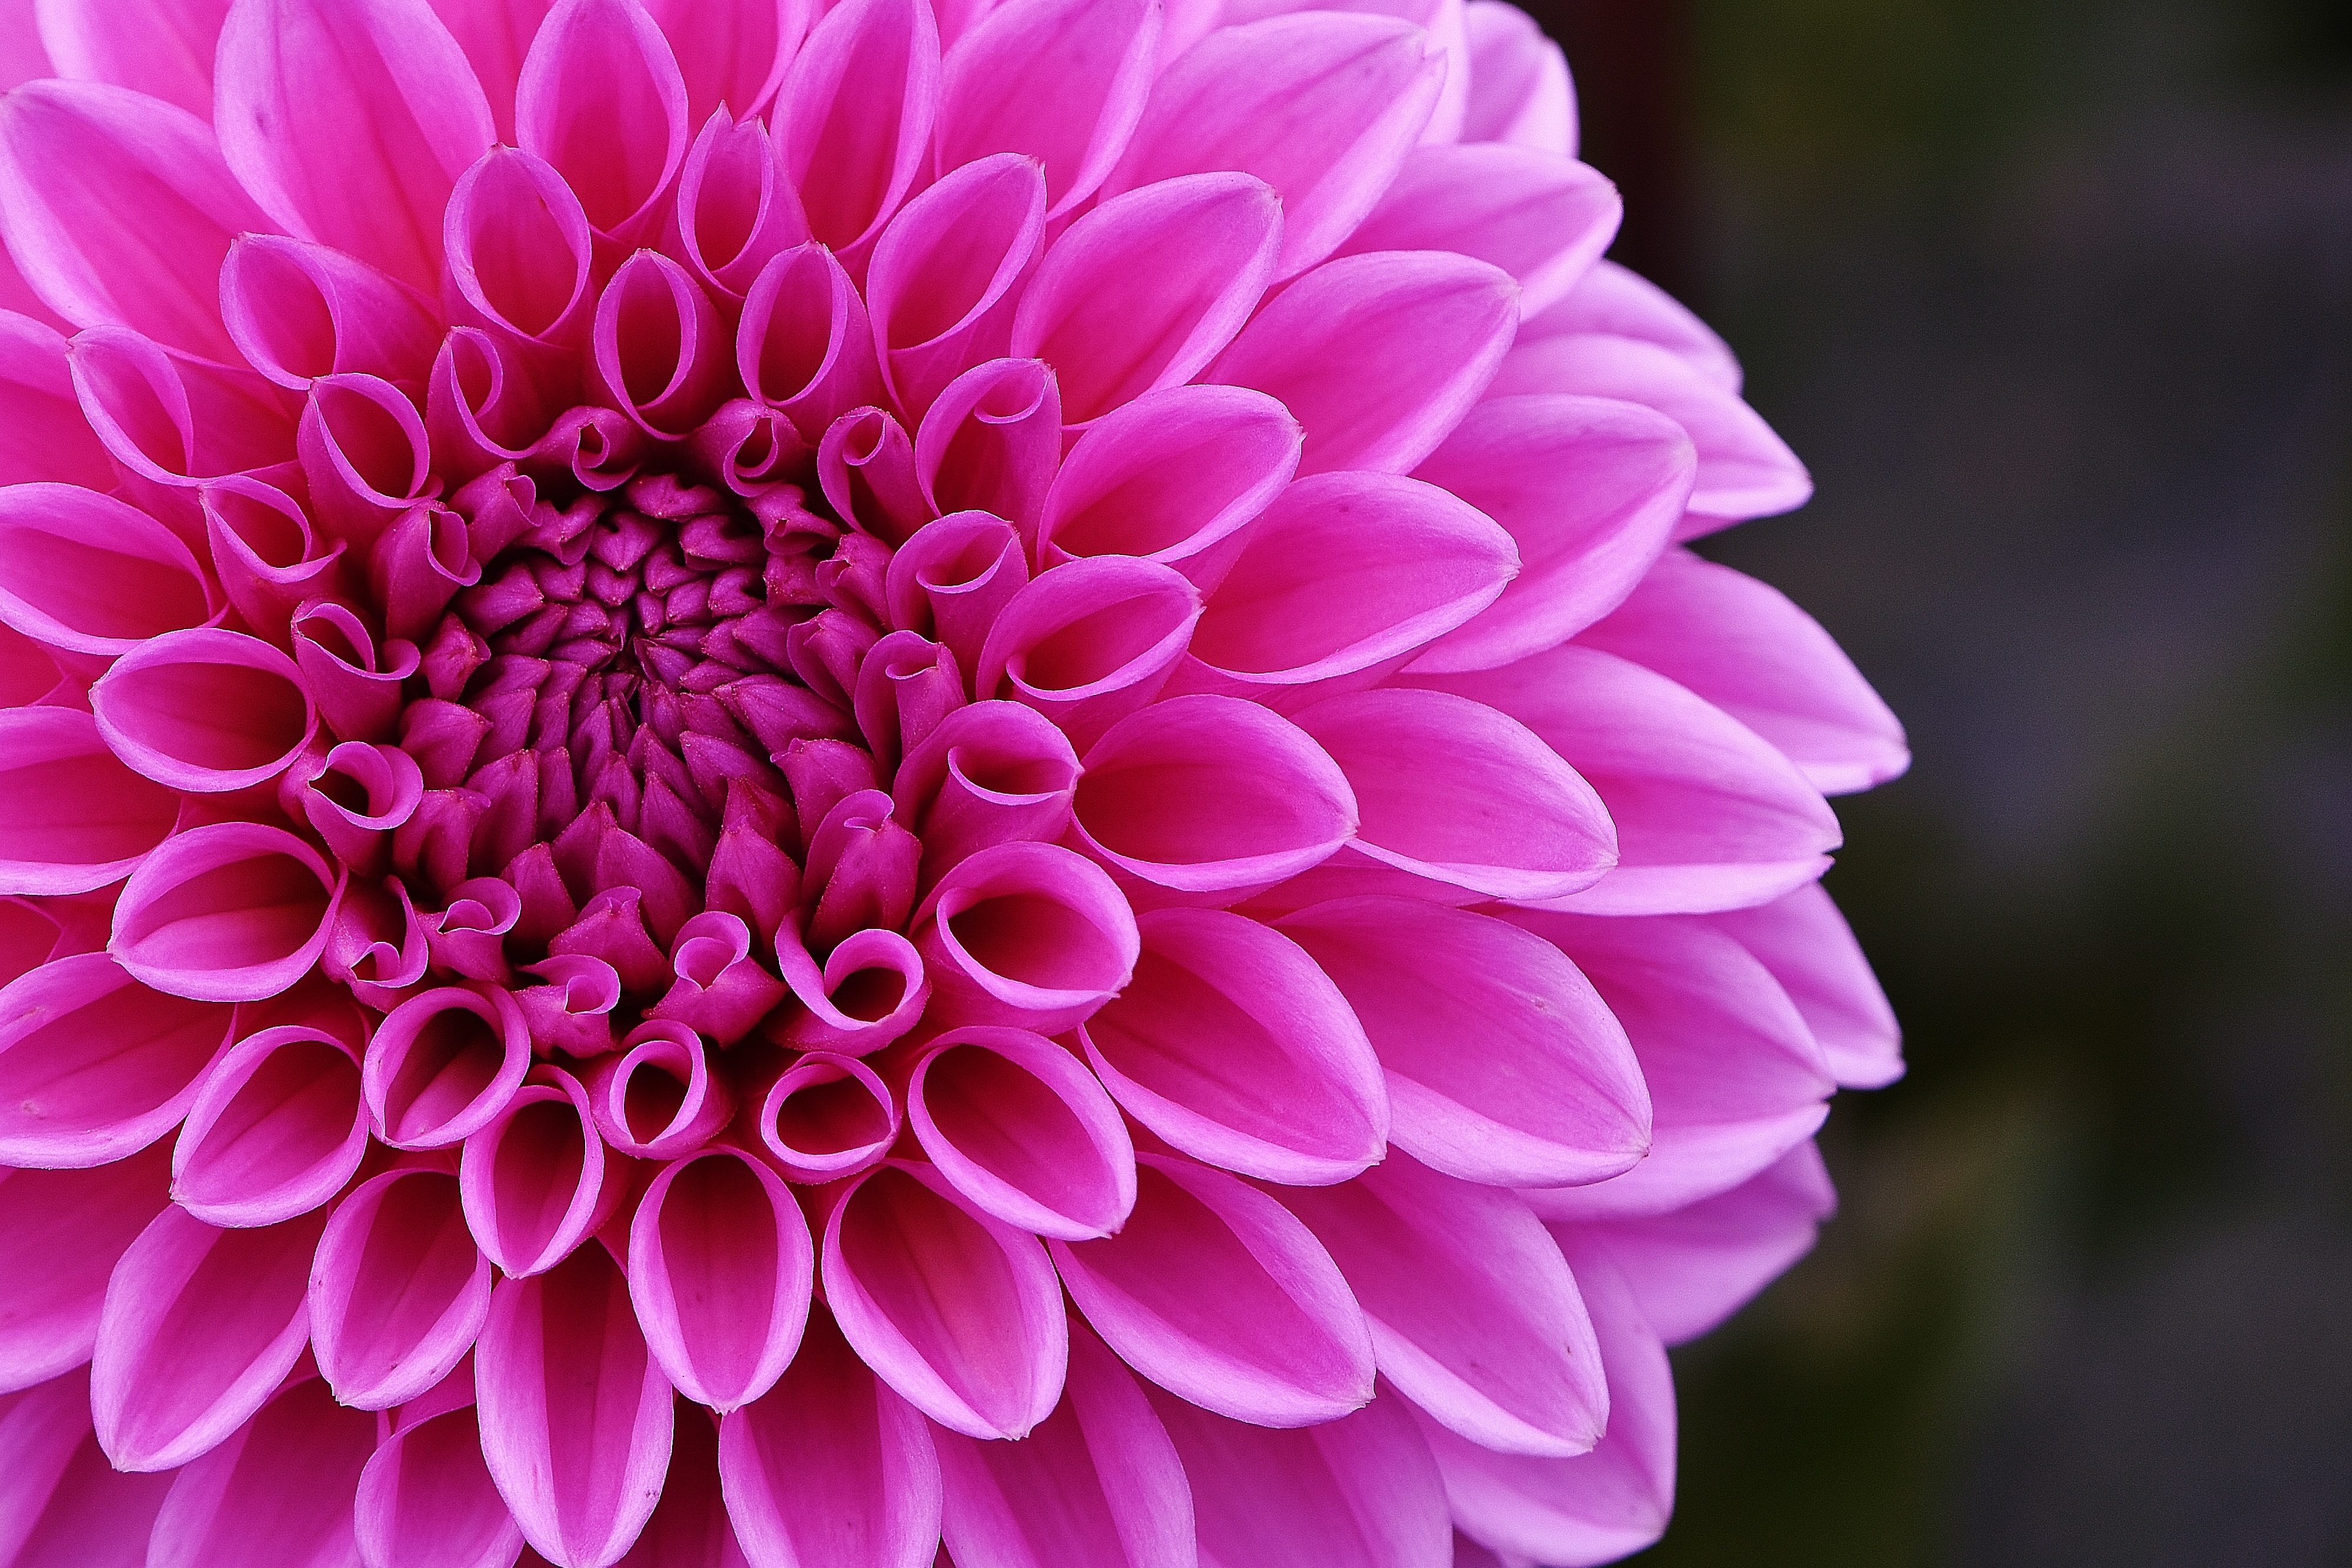
blossom, plant, flower, petal, bloom, autumn, garden, pink, flora, close up, dahlia, asteraceae, dahlias, flower garden, dahlia garden, macro photography, flowering plant, ornamental flower, daisy family, dalia, city car, asterales, annual plant, plant stem, land plant, chrysanths